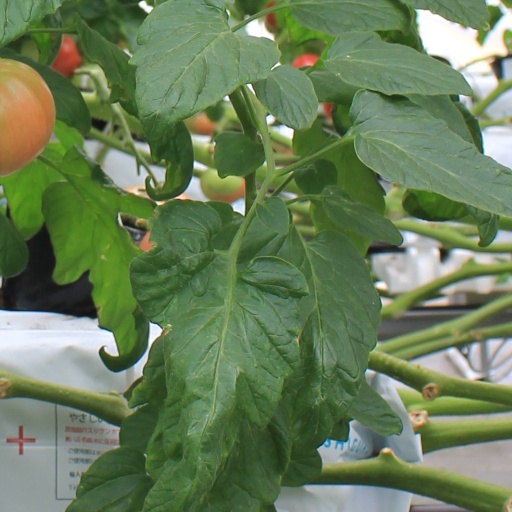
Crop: tomato